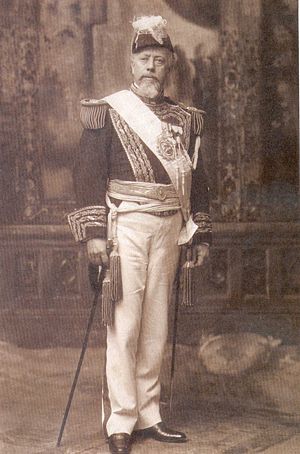
Argentina / Historie / Indvandring og økonomiboom
Julio A. Rocas regeringstid blev betegnet som et "skindemokrati" og et oligarki.
Argentina, officielt Den Argentinske Republik, er et land i det sydlige Sydamerika. Det grænser op til Chile i vest, Bolivia og Paraguay i nord, Brasilien i nordøst, Uruguay og Atlanterhavet i øst, og Drakestrædet i syd. Argentina er med sine 2.780.400 km² det ottende største land i verden, det fjerde største land i Amerika og det næststørste land i Sydamerika. Befolkningsmæssigt er Argentina det tredjestørste land i Sydamerika. Det er desuden verdens største spansktalende land. Argentina består af 23 provinser samt den autonome by Buenos Aires, der også er landets forbundshovedstad. Buenos Aires er et af de største, centrale industriområder i Amerika og anses som et af de største kulturcentre i verden, hvorfra blandt andet tangoen opstod. Provinserne og hovedstaden har egne forfatninger, men er underlagt et føderalt system. Argentina gør krav på dele af Antarktis, Falklandsøerne, og South Georgia og South Sandwich Islands. På grund af den store udstrækning fra nord til syd har de forskellige landsdele op til flere klima- og vegetationszoner. Navnet Argentina kommer fra det latinske ord for sølv, "argentum".